Lubaga

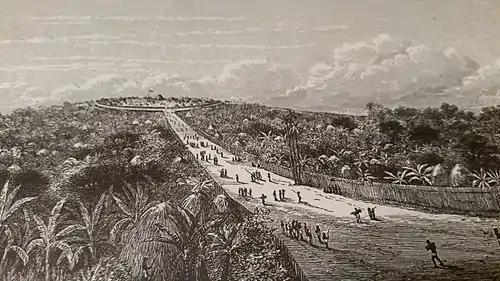
Rubaga

Lubaga hill was the location of the main palace of Kabaka Muteesa I who ruled Buganda between 1856 and 1884. The palace was struck by lightning and burnt to the ground. In 1882 the king's (Kabaka's) palace was relocated to present-day Kasubi hill were Kabaka Muteesa I died and was buried in that palace and as all subsequent dead Kings of Buganda are at this Kasubi Tombs on Kasubi hill. The first Roman Catholic missionaries to arrive in Buganda were Frenchmen, Father Pierre Lourdel Monpel and Brother Amans, who settled near the hill in 1879